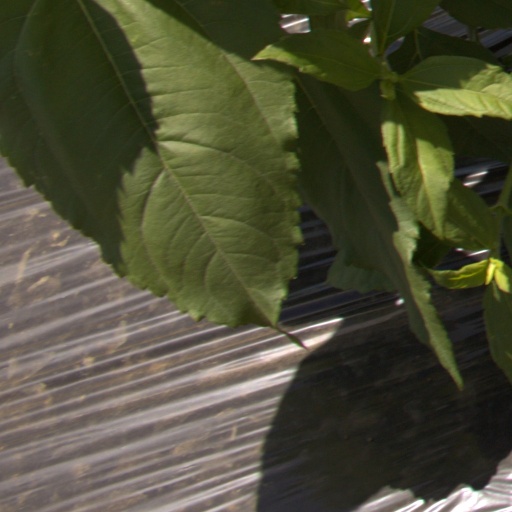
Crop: Jerusalem artichoke